Nevada State Route 207

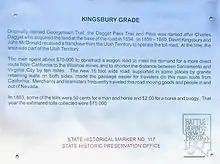
Historical marker #117

SR 207 begins at a junction with U.S. Route 50 in Stateline, less than from the California state line near the southern shores of Lake Tahoe. From there, the route heads eastward on an uphill climb through the Kingsbury area to travel through Daggett Pass (elevation ).